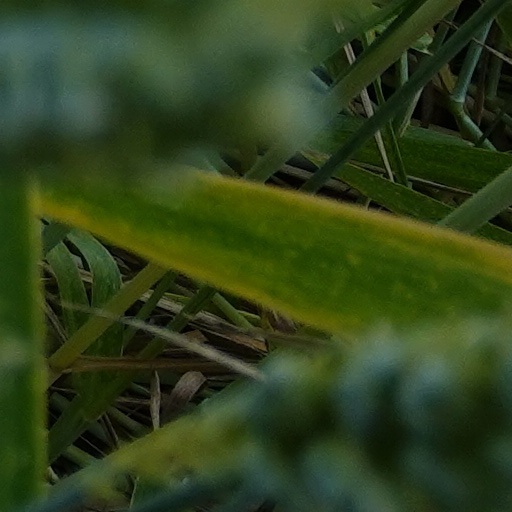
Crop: wheat